Harry C. Stutz

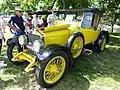
1920 H.C.S. Series 2 Roadster, shown in 2013

In 1924, Stutz expanded the H. C. S. business, introducing the new H. C. S. taxicab. Stutz sought to corner the market on wholesale buying of taxis as their demand grew in the 1920s. The H. C. S. Motor Car Company was purchased by the newly-formed H. C. S. Cab Manufacturing Company. Stutz and Campbell continued to run the operation from their North Capitol Avenue manufacturing plant, manufacturing both taxicabs and automobiles. The H. C. S. taxicabs were met with positive reception and Stutz showcased the newly-designed vehicles in New York City.